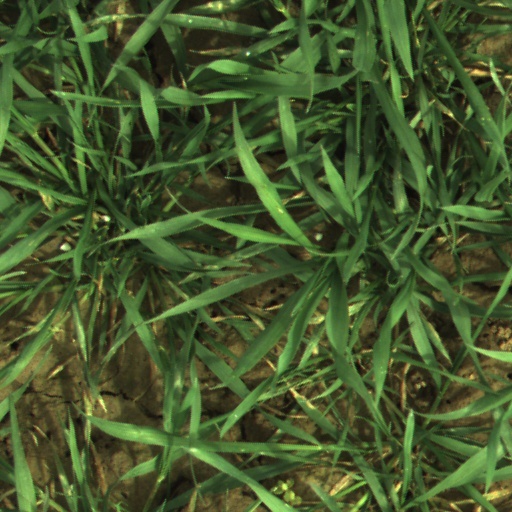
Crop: wheat